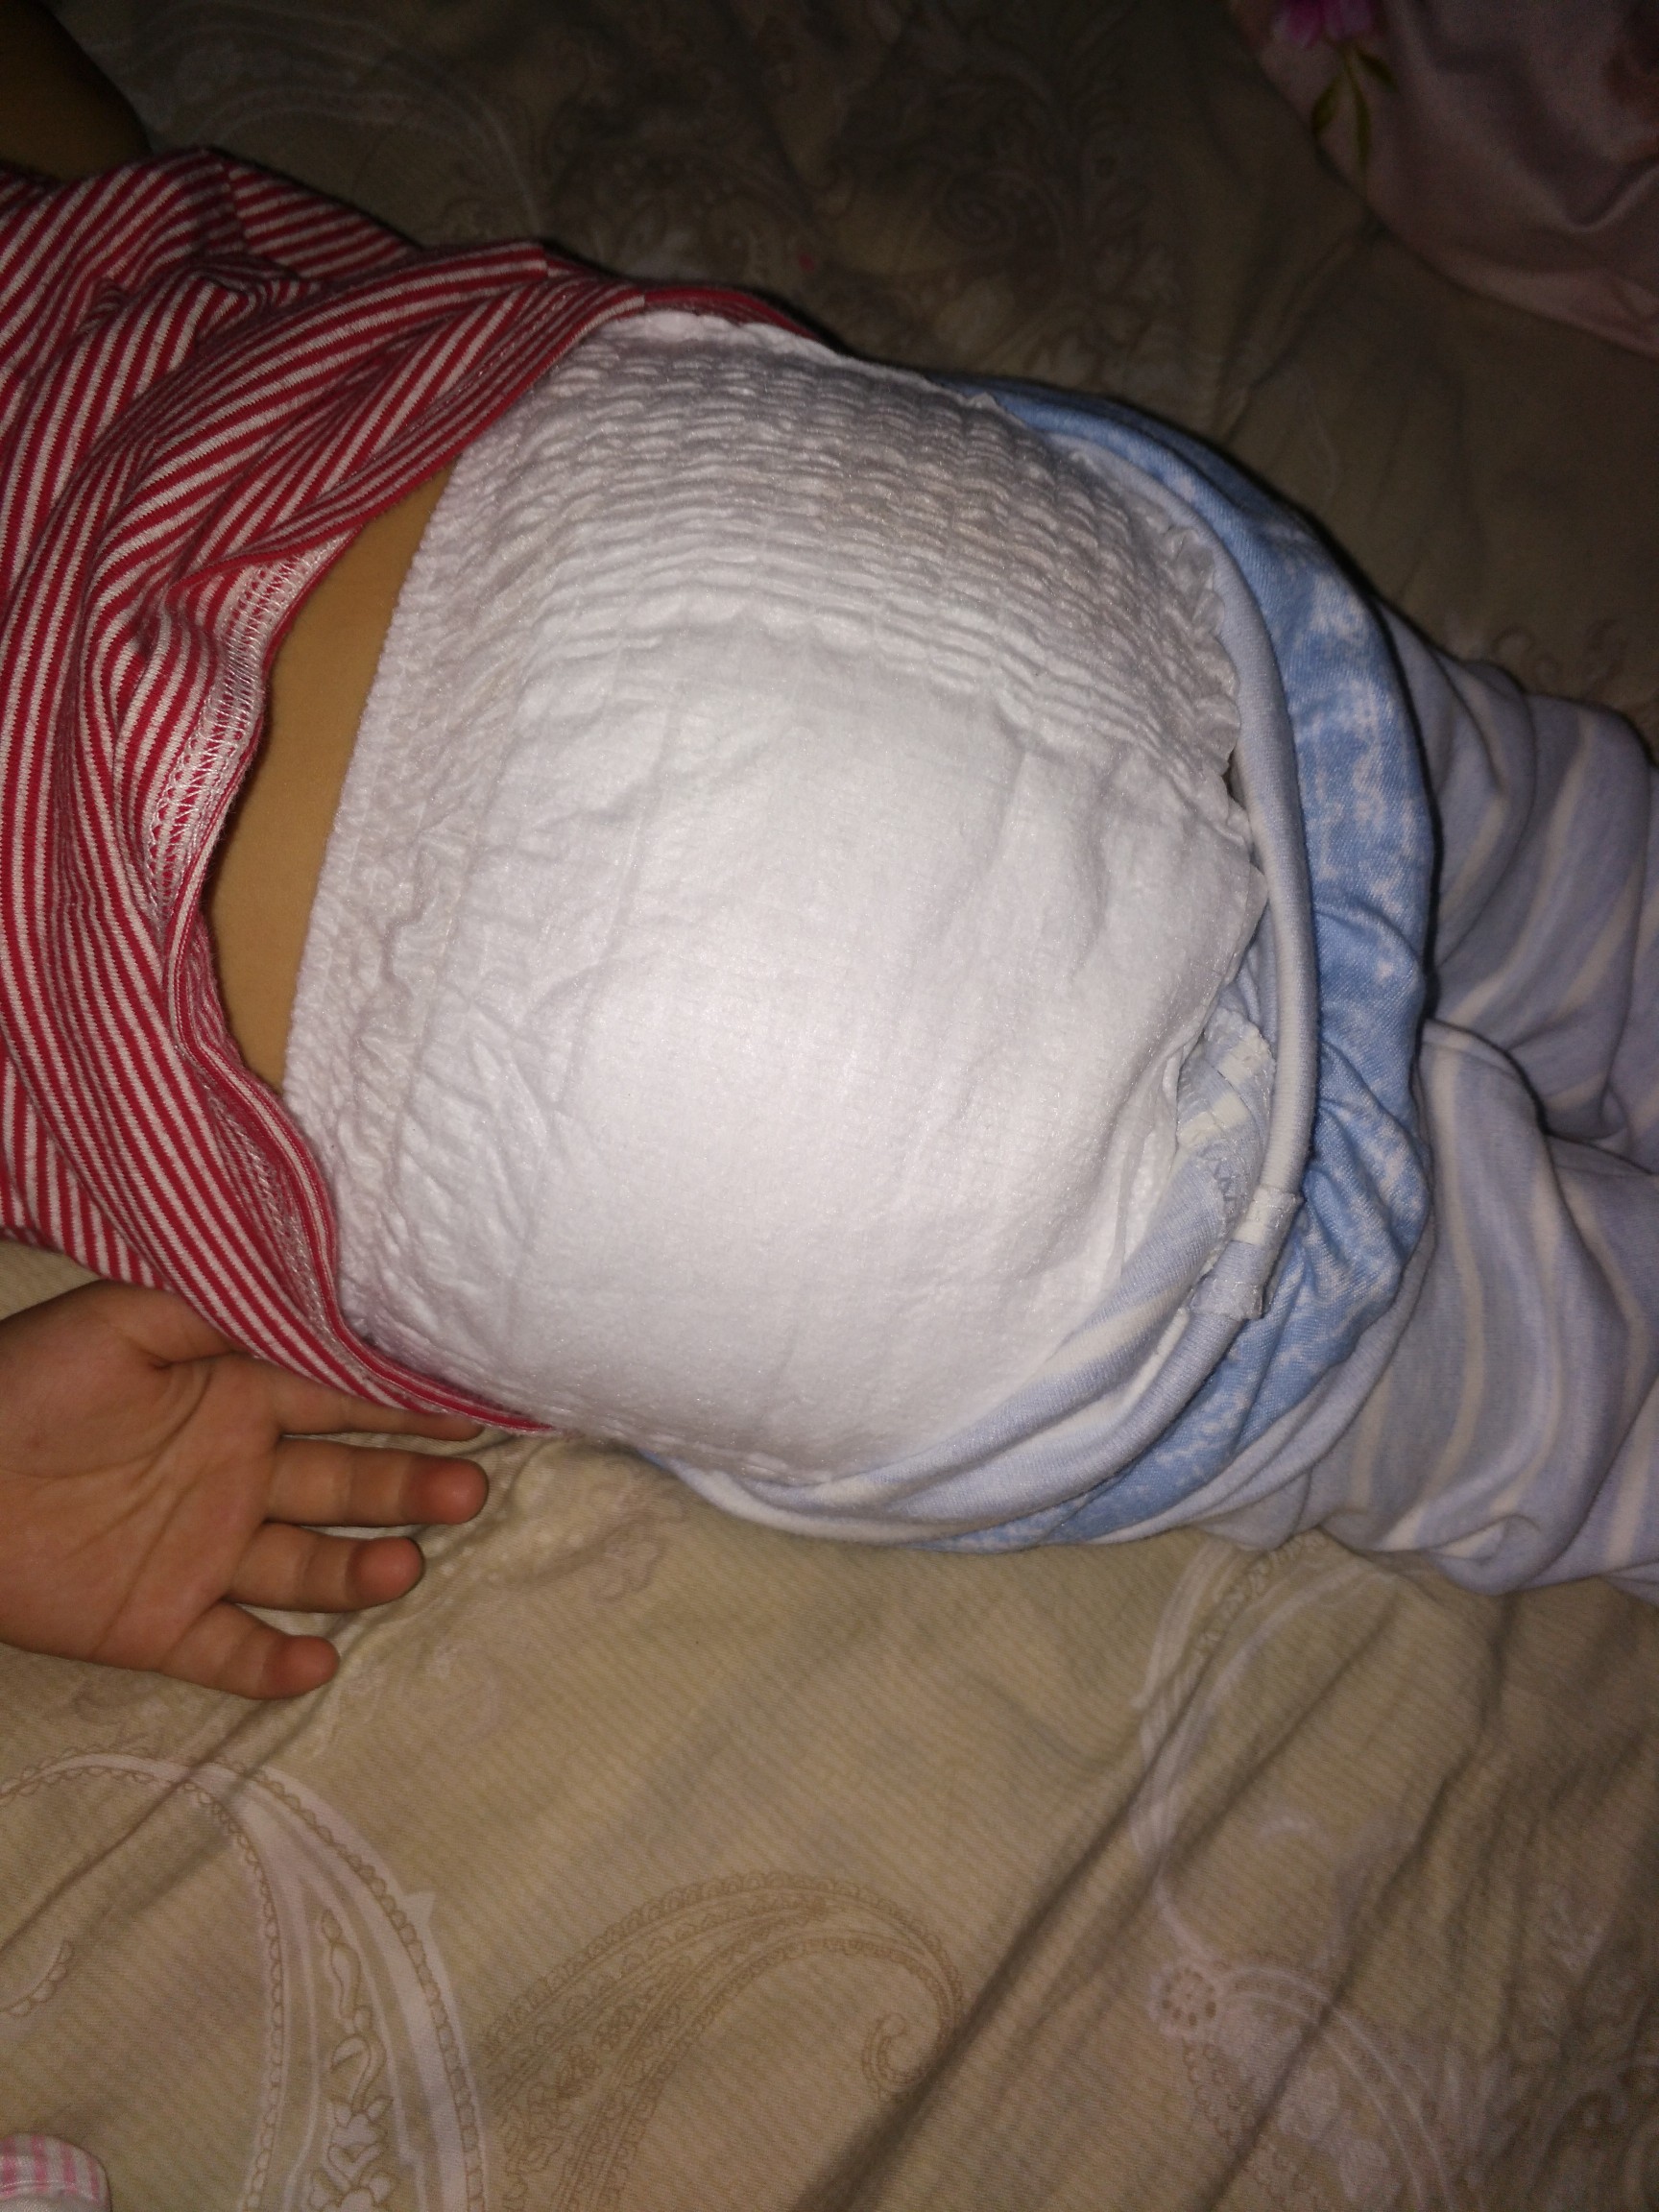
Label: trash